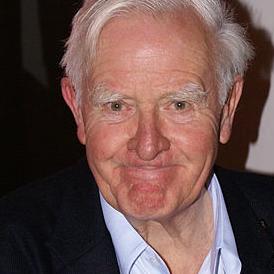
Age: 76